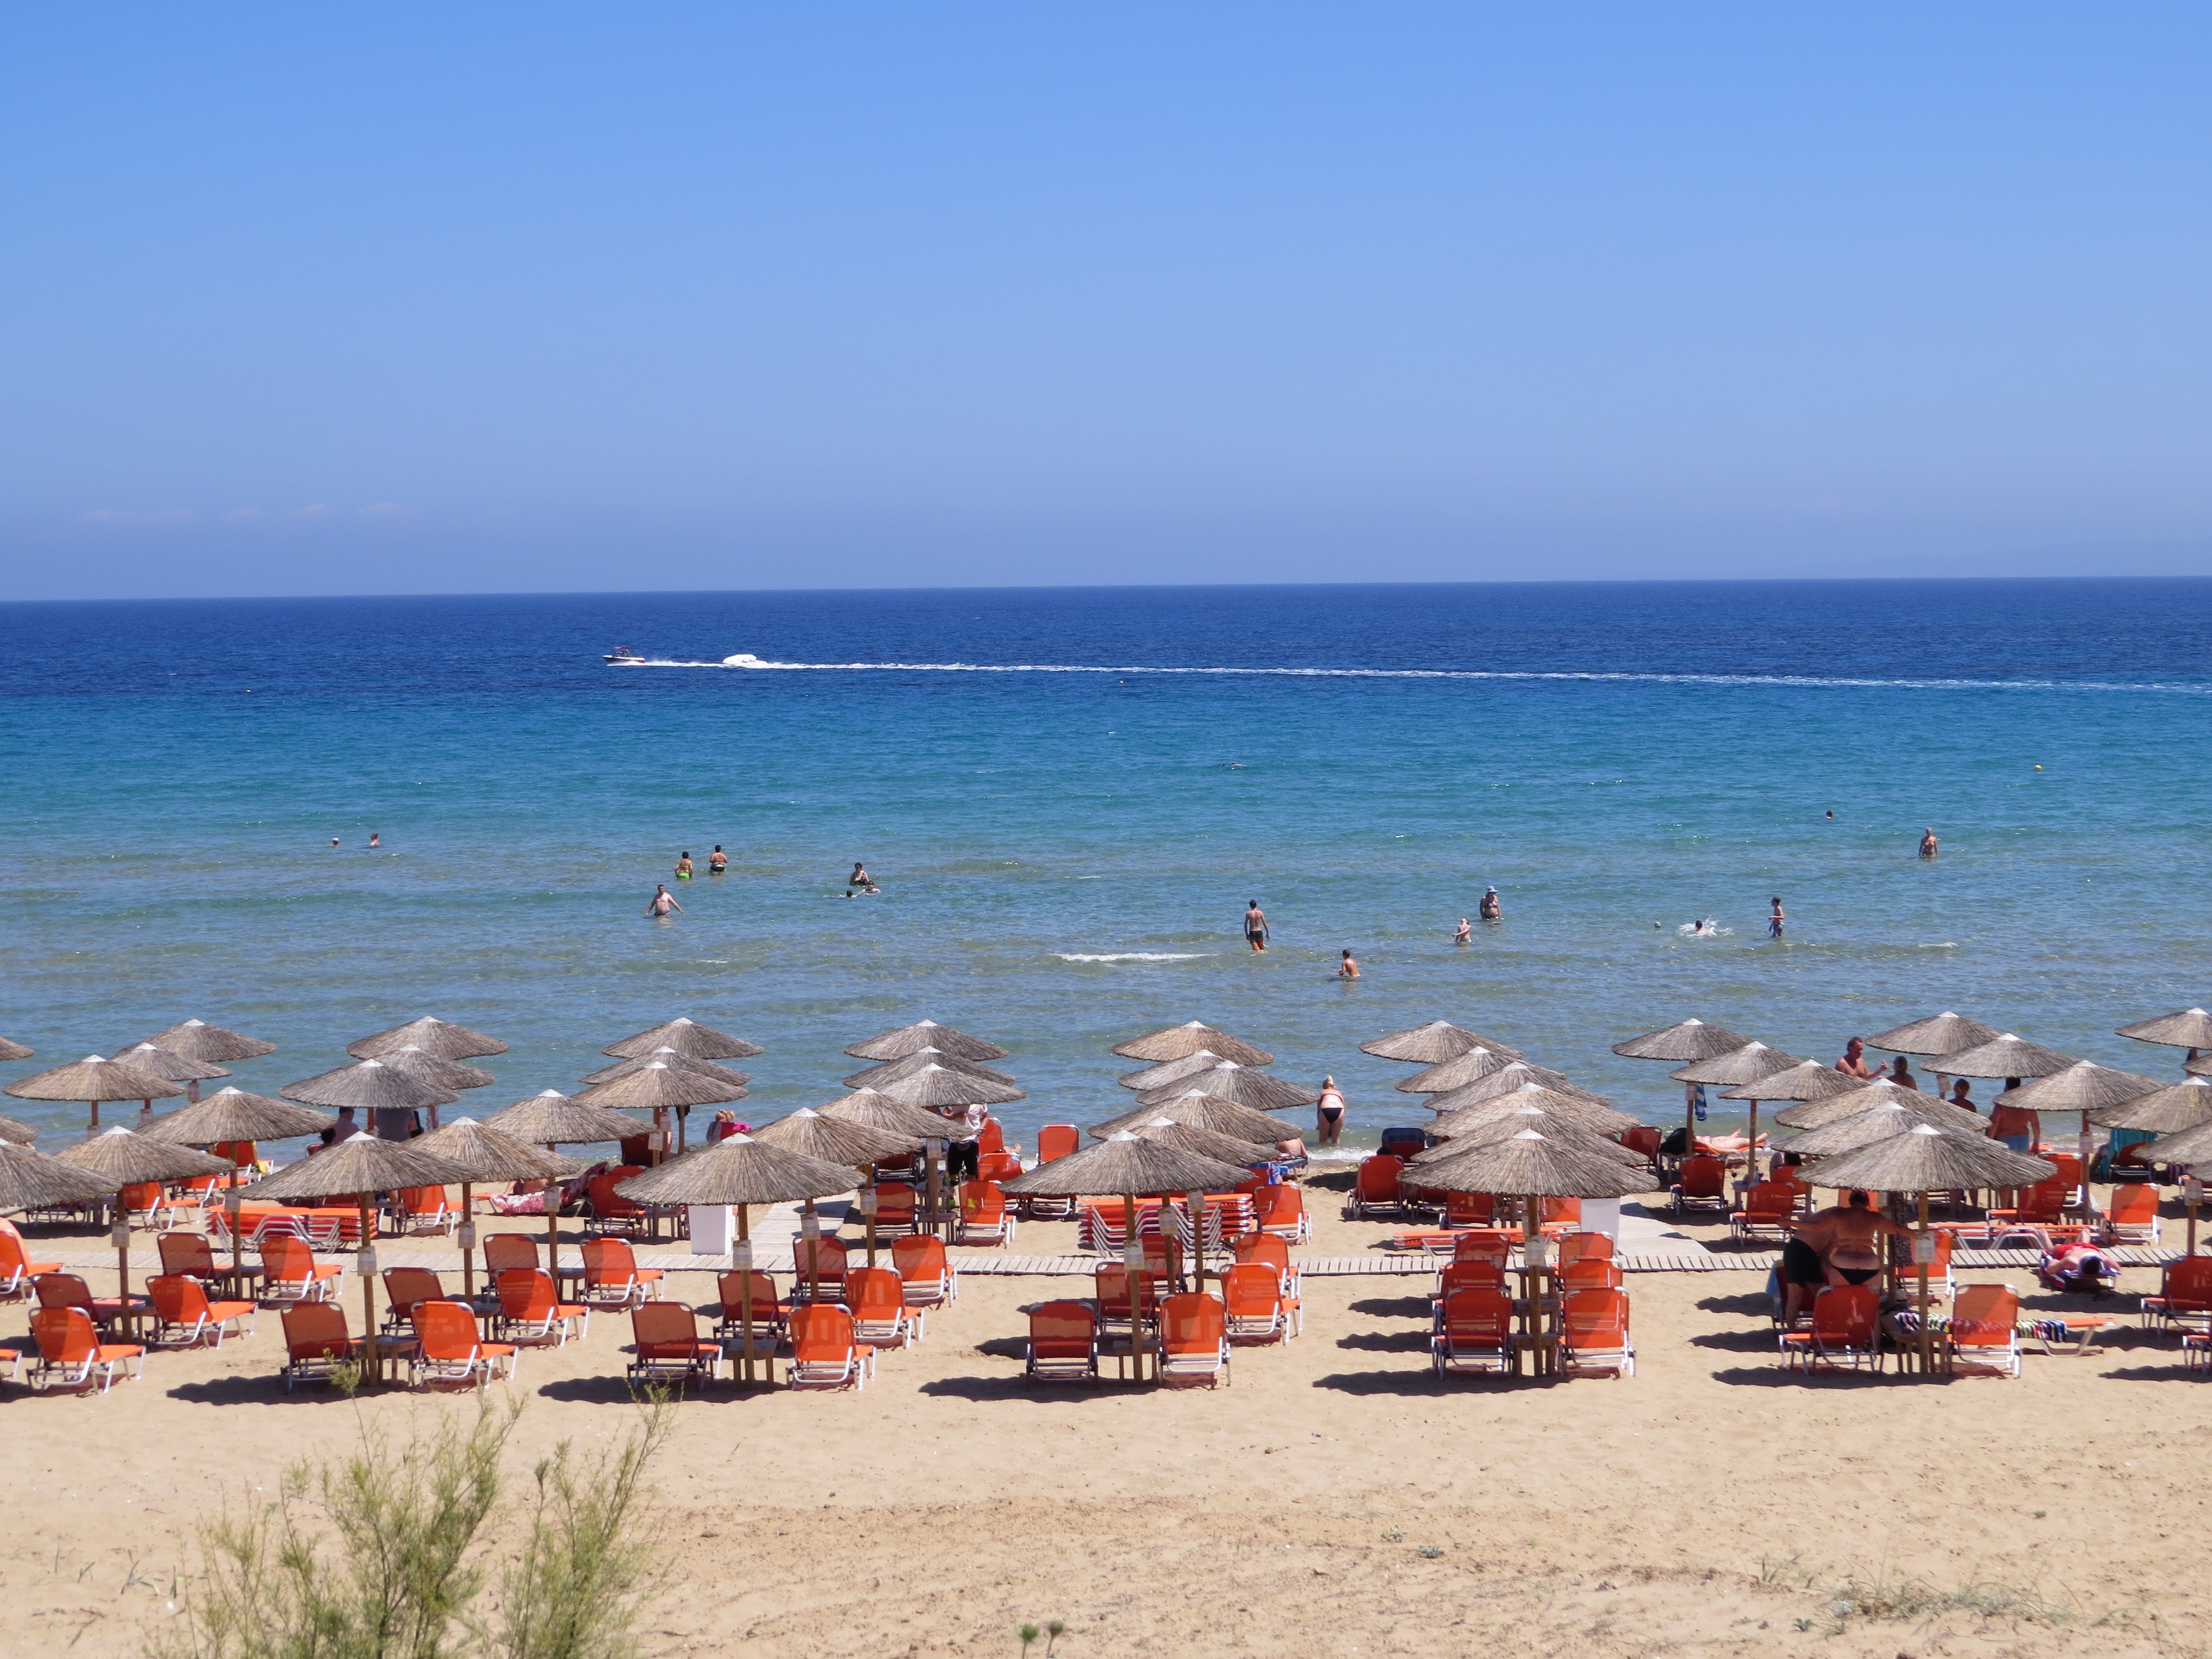
beach, sea, coast, water, sand, ocean, horizon, shore, vacation, holiday, bay, waterfront, body of water, greece, cape, beautiful beach, sun loungers